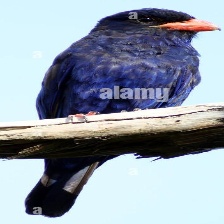
Species: ASIAN DOLLARD BIRD
Scientific name: EURYSTOMUS ORIENTALIS